Agia Marina metro station

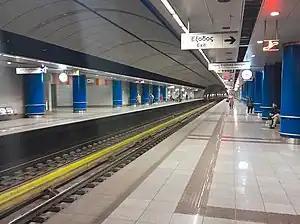
The station's platforms in February 2023

Agia Marina is an underground metro station in Athens, Greece. The station has park-and-ride facilities. A part of the extension, construction works on the station began in 2007, before the rest of the extension. This station was originally called "Chaidari", but it was later changed to "Agia Marina." It was expected to become operational by 2010 but was delayed several times due to the Siemens Greek bribery scandal. The station opened to the public on 14 December 2013 and served as the line's western terminus until 2020.